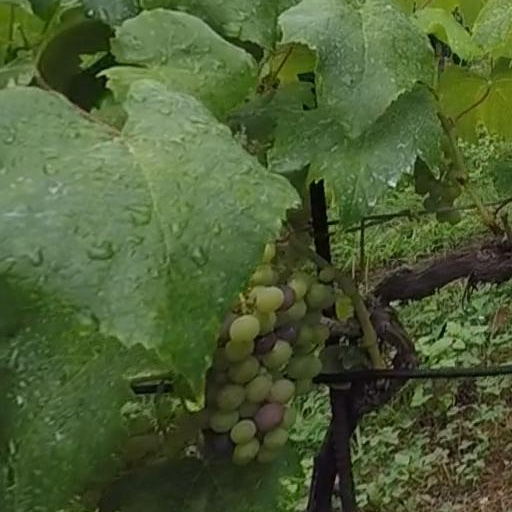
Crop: grape